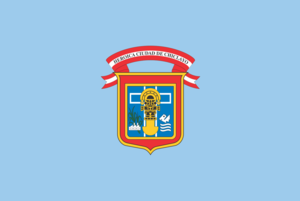
Chiclayo
Chiclayo er en by i den nordvestlige del af Peru, hovedstad i regionen Lambayeque. Byen har 574.408 indbyggere.